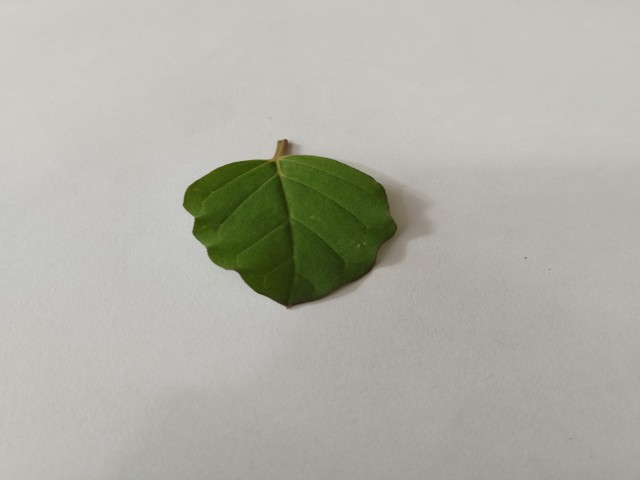
Plant: punarnava